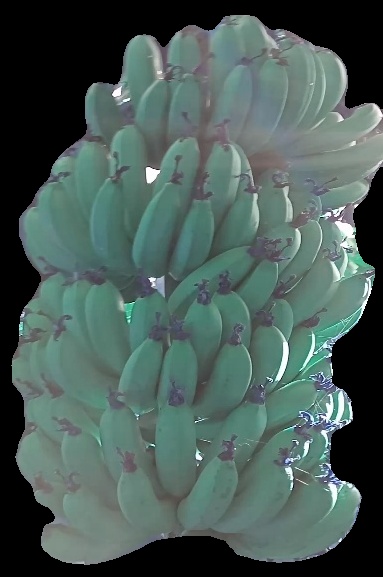
Variety: pachbale
Grade: grade1